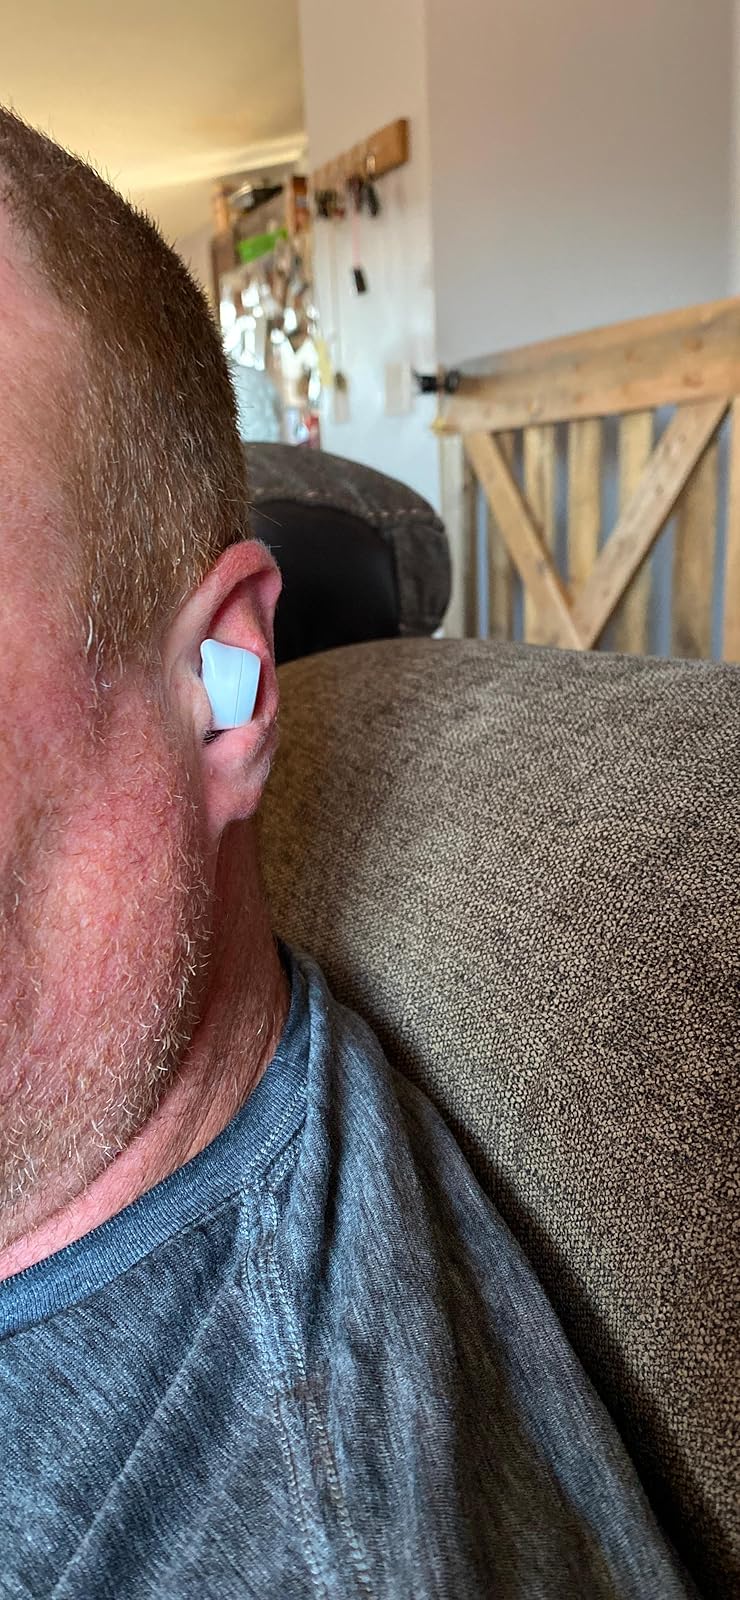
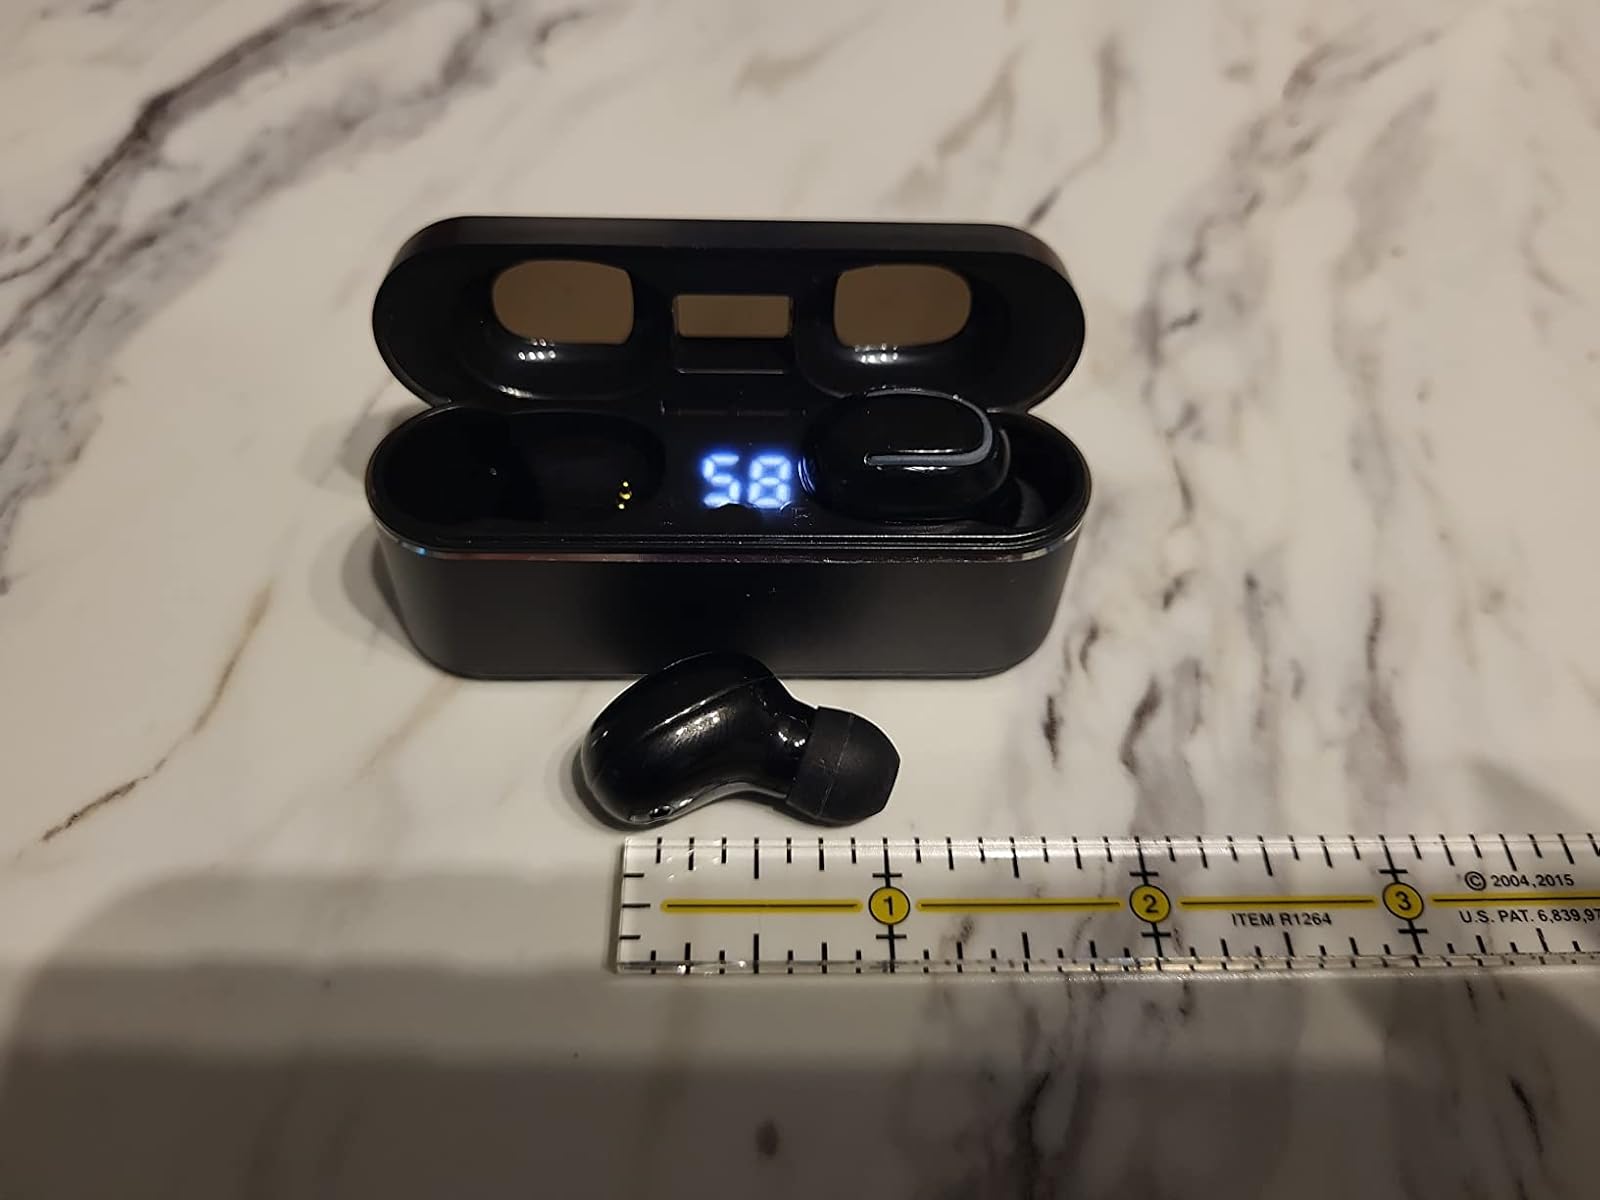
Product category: earbuds
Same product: no